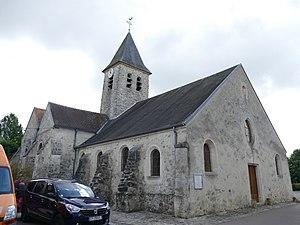
L'église Saint-Médéric à Péroy-les-Gombries (Oise, Picardie, France).
L'église Saint-Médéric est située à Péroy-les-Gombries, dans l'Oise. Elle est affiliée à la paroisse Notre-Dame-de-la-Vistitation du Haudouin.